Rick James

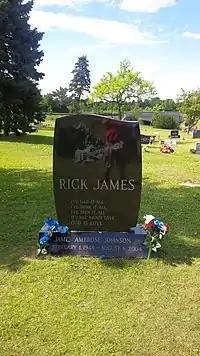
James' grave at Forest Lawn Cemetery, Buffalo, New York

On the morning of August 6, 2004, James's caretaker found him dead in his Los Angeles home at the Oakwood Toluca Hills apartment complex, just outside Burbank. He was 56 years old. His longtime publicist, Sujata Murthy, released a statement to the media stating he died of natural causes. James died from pulmonary failure and cardiac failure, associated with his various health conditions of diabetes, a stroke, pacemaker, and heart attack. His autopsy found alprazolam (Xanax), diazepam, bupropion (Wellbutrin), citalopram (Celexa), hydrocodone, digoxin (Digitalis), chlorpheniramine, methamphetamine, and cocaine in his blood. However, the coroner stated that "none of the drugs or drug combinations were found to be at levels that were life-threatening in and of themselves".